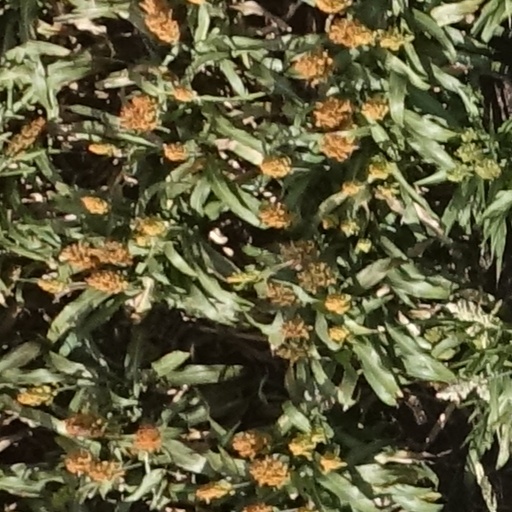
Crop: sorghum